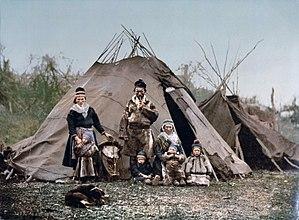
Une famille Laponne en Norvège aux alentours de 1900. Español: Una familia Samis en Noruega alrededor de 1900. Suomi: Saamelaisperhe Norjassa noin vuonna 1900. Tiếng Việt: Một gia đình người Sami ở Na Uy khoảng năm 1900. Kurdî: Malbateke samiyan a li Norwêcê, salên 1900'î.